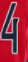
Number: 4